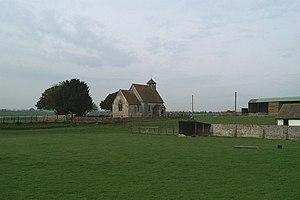
Goodnestone est un village et une paroisse civile situé à l'est de Faversham dans le sud-ouest de l'Angleterre. Le village est principalement organisé autour de la route « Head Hill Road » en direction de Graveney.